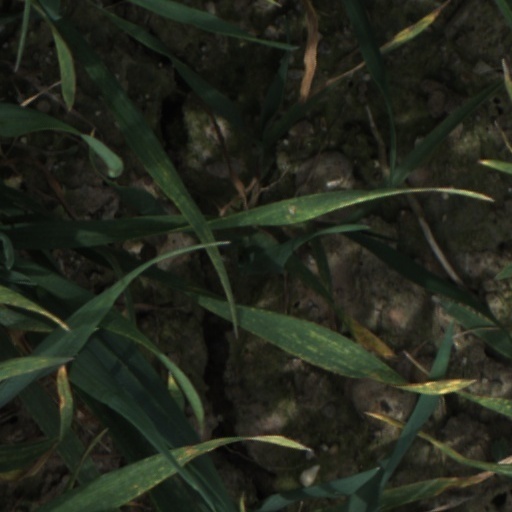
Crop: wheat